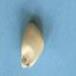
Maize quality: Good